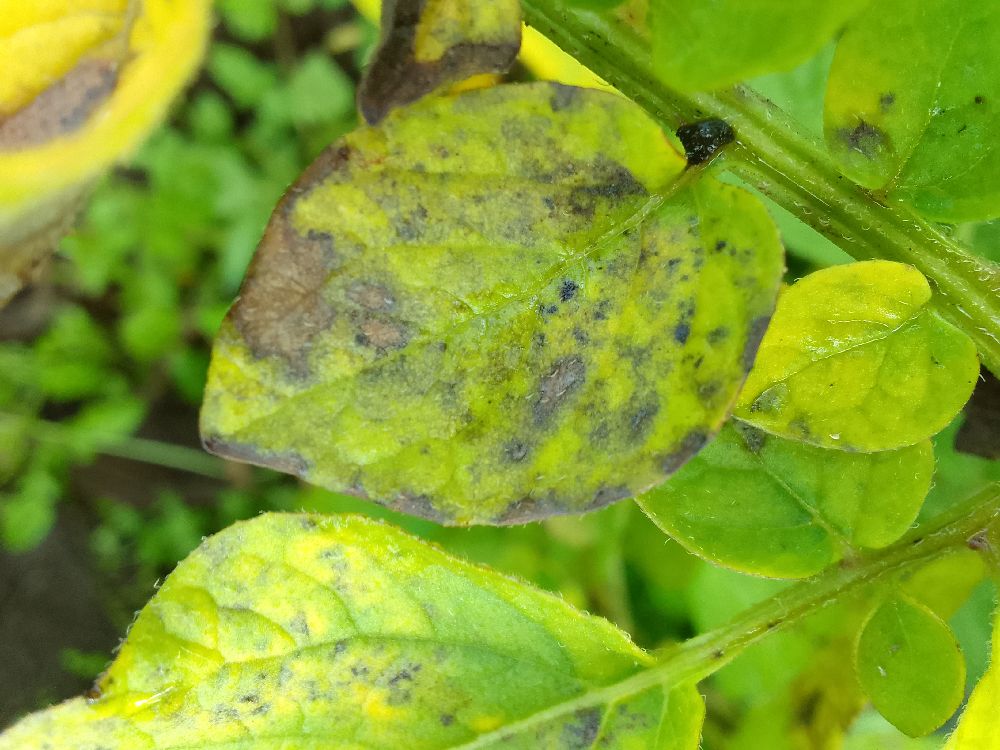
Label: Early blight